Komm, Heiliger Geist, Herre Gott

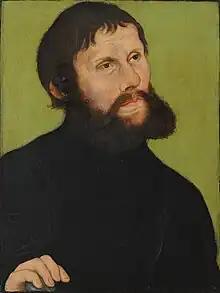
Martin Luther by , 1521

In the second stanza, Luther uses the attributes "heiliges Licht, edler Hort" (holy light, precious refuge) and words the request "protect us from strange doctrines / so that we may never look for any teacher / except Jesus in true belief". In the last stanza, the Spirit's "ardent love" and "sweet consolation" are named, asking for help "always to remain joyful and comforted / in your service" and "so that we may bravely struggle / through life and death to reach you!"